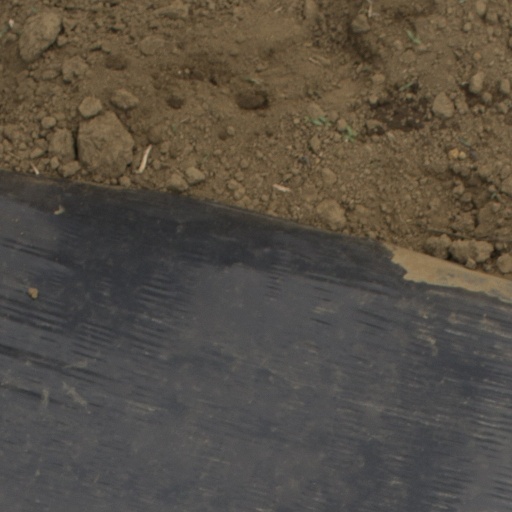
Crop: Jerusalem artichoke